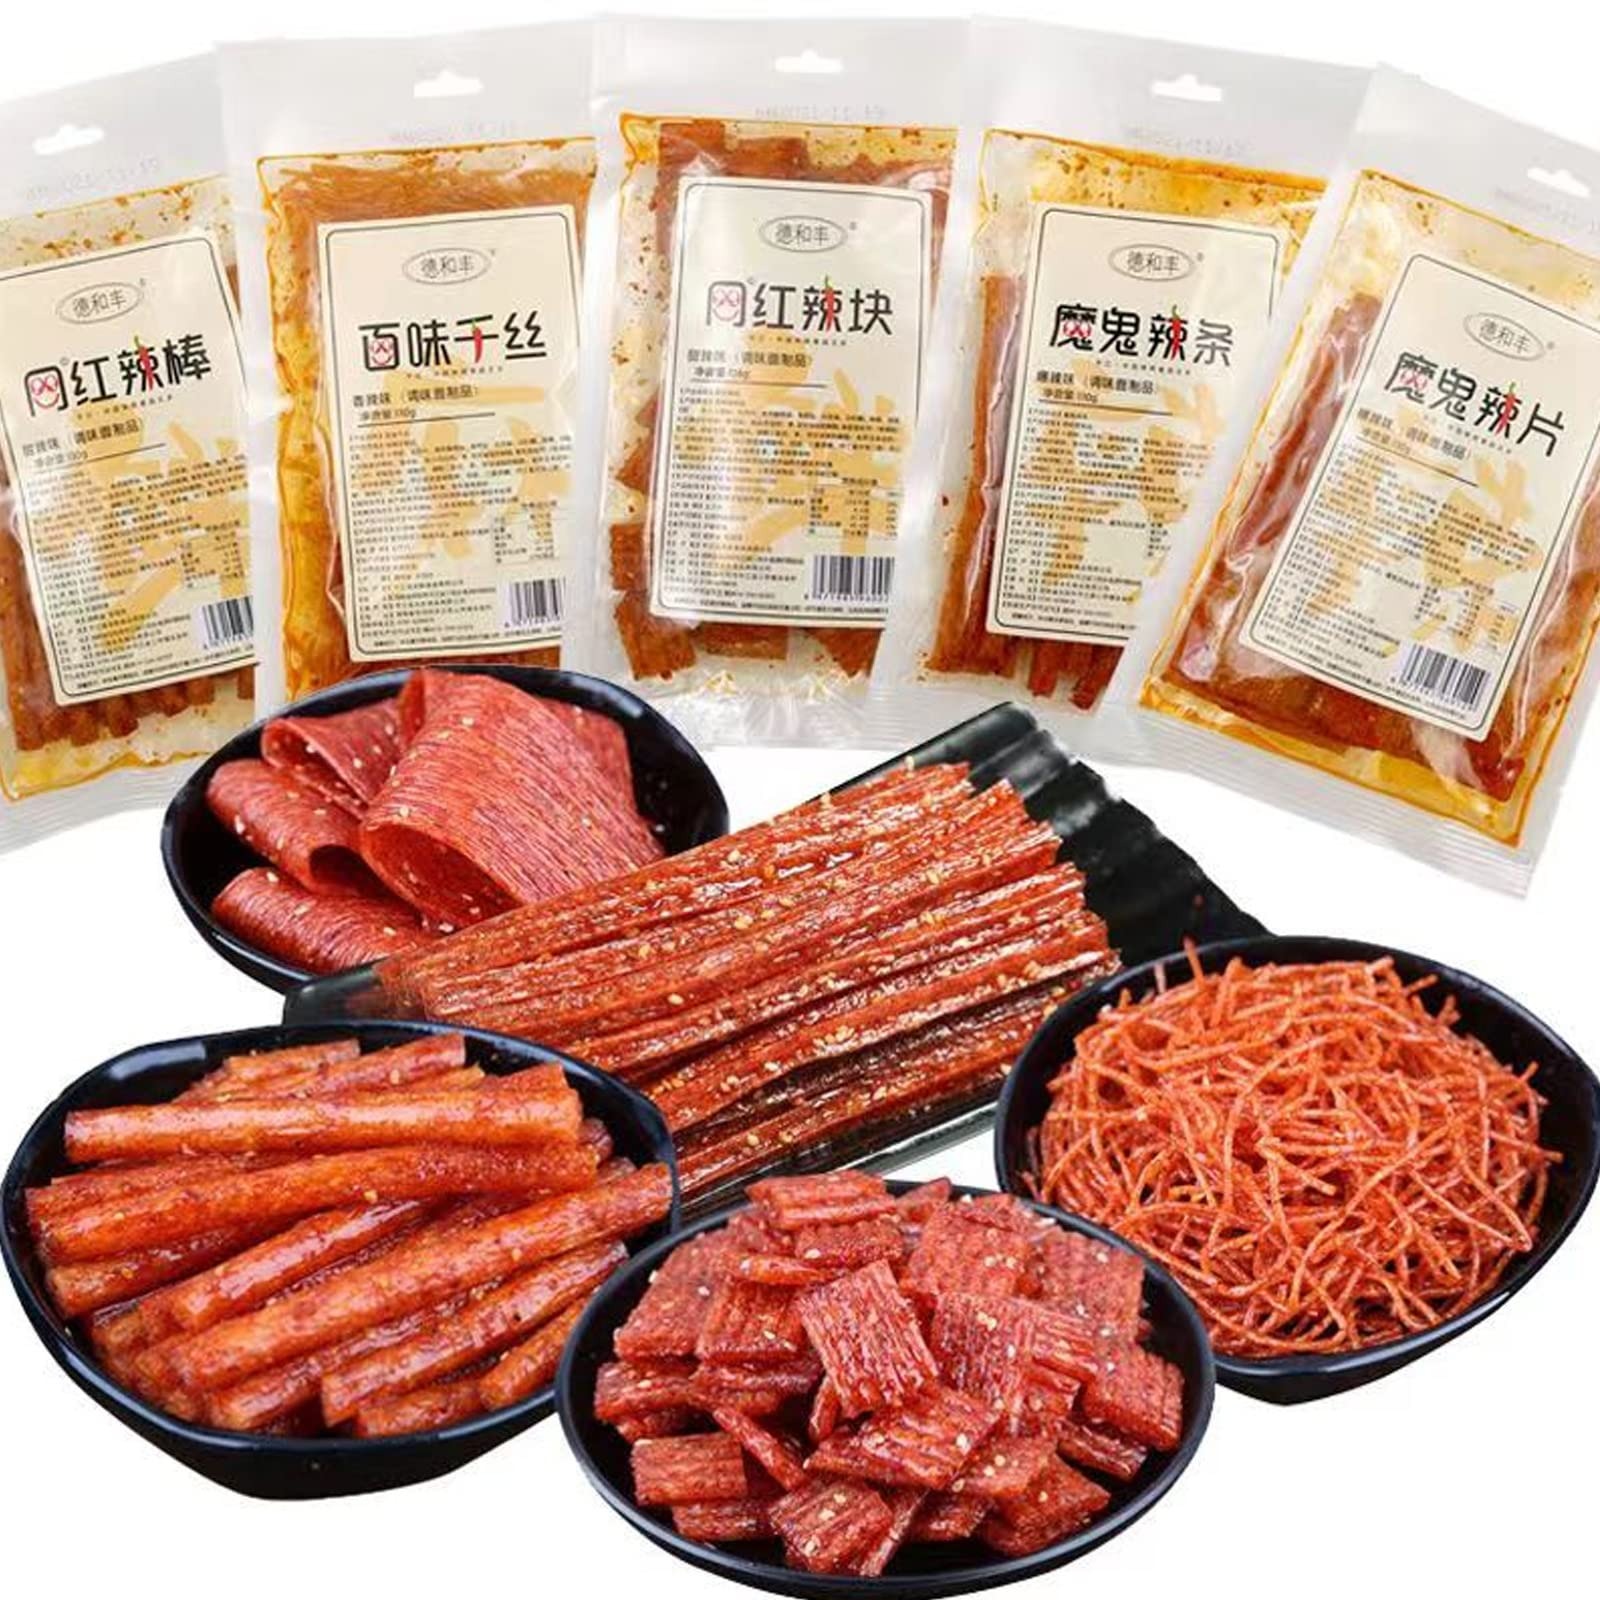
Item Name: Spicy Strip Small Gluten Spicy Strips Latiao Snack Food - Chinese Special Classic Handmade Spicy Gluten Latiao Delicious Snacking, Best Vegan Fragrant Spicy Flavour…
Bullet Point 1: DELICIOUS INGREDIENTS: Spicy strips contain several natural spices raw materials, tender and refreshing, fragrant and spicy, delicious and not greasy
Bullet Point 2: Packaging instructions: Production date: The date shown below the nutrition label sticker on the package is the production date, not the expiration date, so please feel free to consume
Bullet Point 3: PACKAGE CONTAINS: The product contains 5 bags of spicy strips, this spicy strips taste soft and chewy, oily but not greasy. Our spicy strips are the preferred choice for casual snacking
Bullet Point 4: CASUAL SNACKS: This spicy strips are a popular choice for a casual snack any time of the day. Ideal for the family dinner, games, office or even outdoor trips, camping
Bullet Point 5: ENJOY ANYTIME: We have five kinds of chili bars. You can grab a bag to satisfy your taste buds at any time, or take it with you anywhere you want to enjoy a delicious treat
Product Description: <p>Raw materials and ingredients: wheat flour, edible vegetable oil, drinking water, edible salt, glycerin, white sugar, red pepper, spices, etc.</p> <p>Storage method: avoid direct sunlight, high temperature and humidity</p> <p>Delicious from Asia.</p> <p>Snacks from the mysterious east.</p>
Value: 5.0
Unit: Count

Price: 29.26